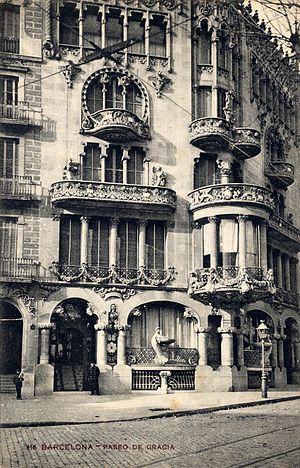
La Casa Lleó i Morera est un édifice moderniste conçu par l'architecte Lluís Domènech i Montaner, situé au nᵒ 35 du Passeig de Gràcia, à Barcelone. Le projet de réformer l’ancienne Casa Rocamora, qui datait de 1864, fut commandé par Francesca Morera en 1902. À la mort de celle-ci en 1904, son fils Albert Lleó i Morera continua les travaux et attribua un nom à cet édifice. L’ouvrage fut achevé le 10 mars 1905.
Pau Audouard est un photographe espagnol.